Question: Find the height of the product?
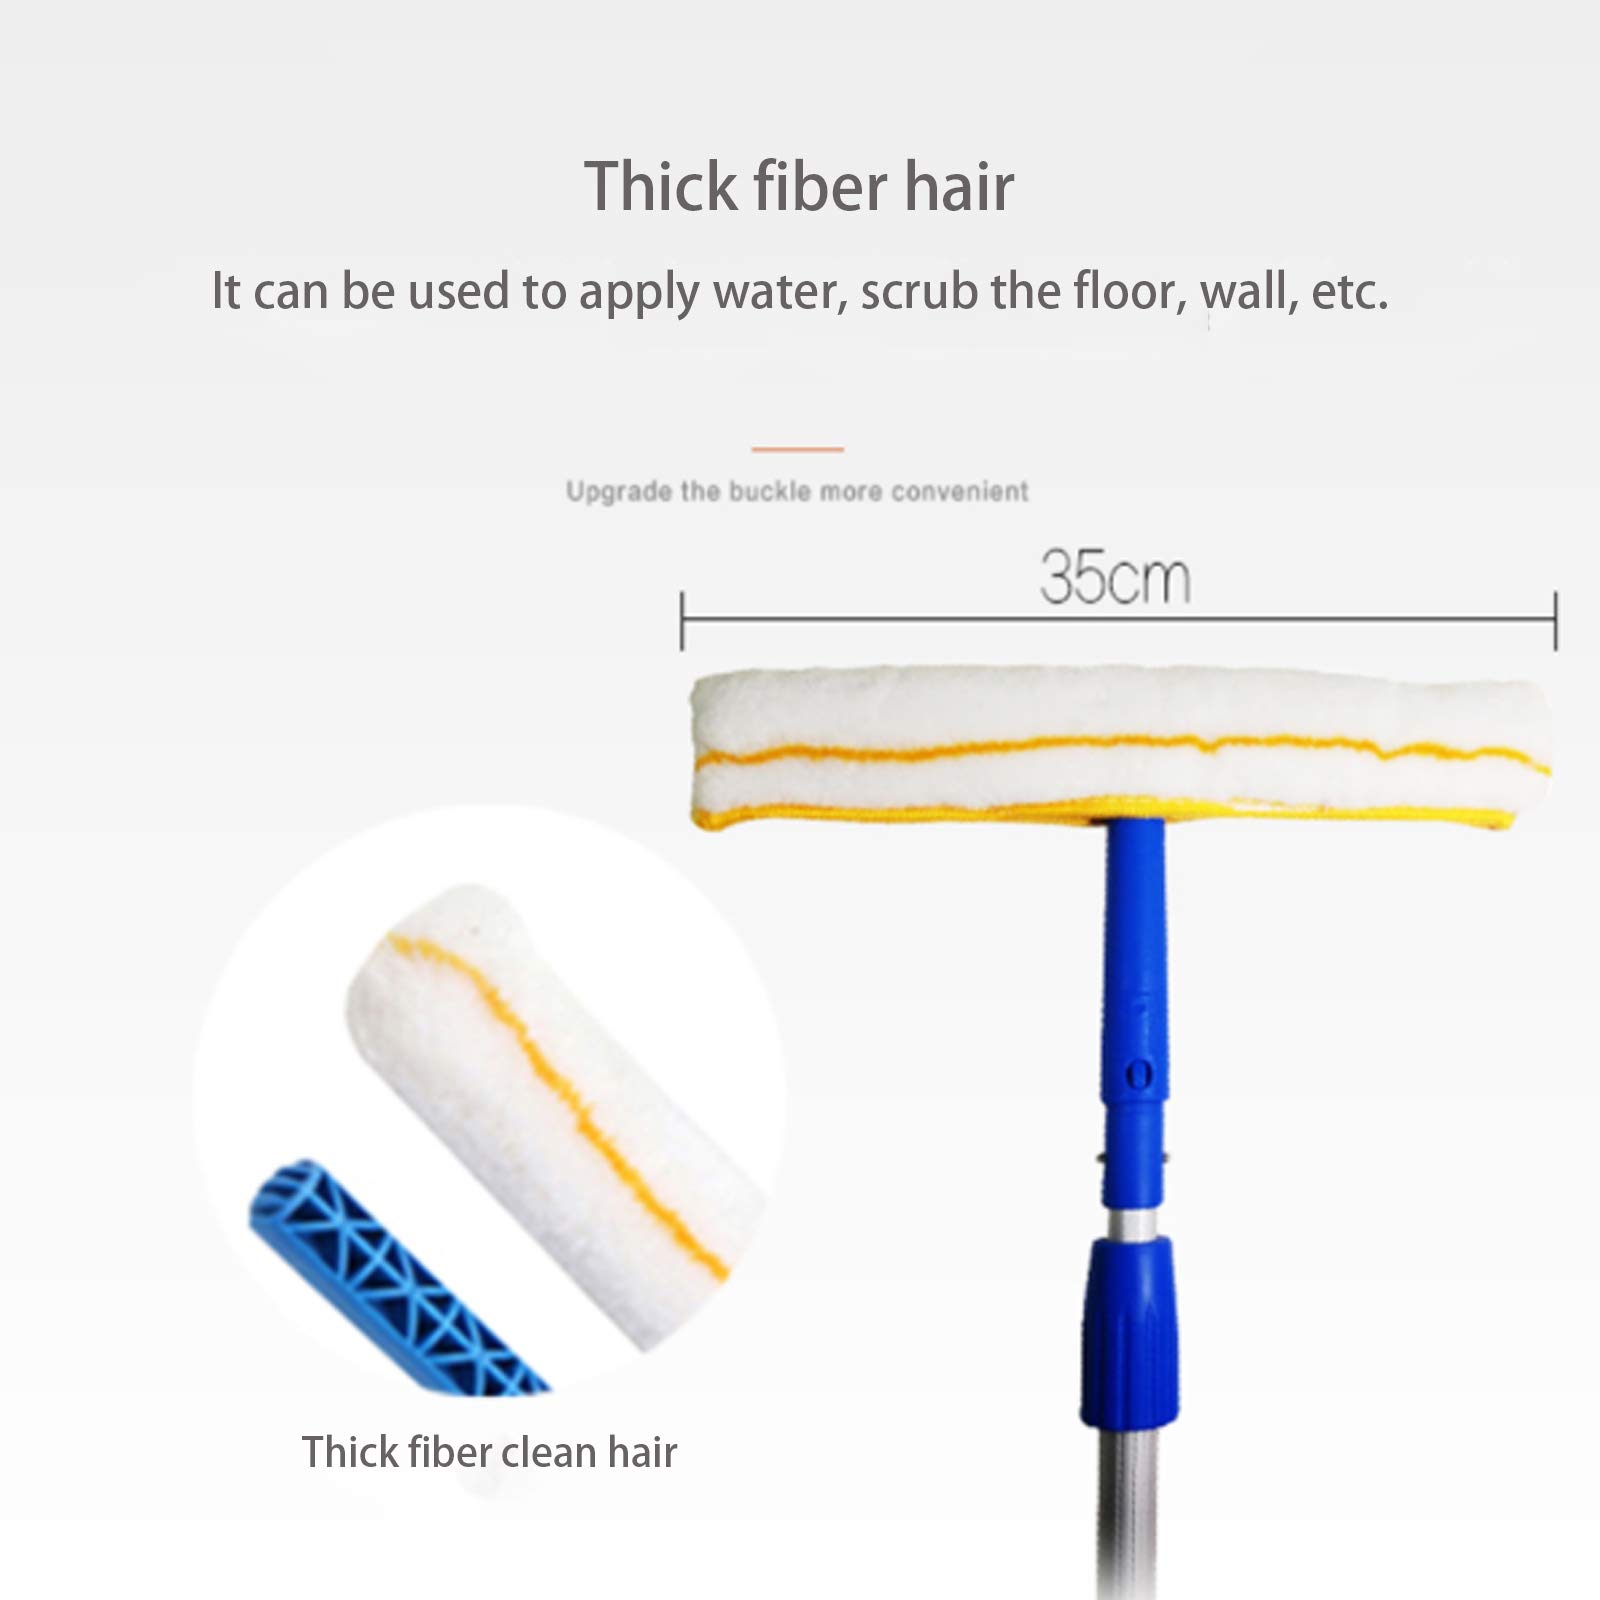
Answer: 35.0 centimetre